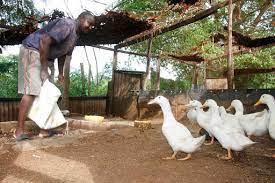
Kijana wa kiume ambae anafuga bata wenye manyoya ya rangi nyeupe, akiwapatia chakula kwa kumwaga chini, wakiwa ndani ya kibanda kilichotengenezwa kwa kutumia uzio wa wavu.